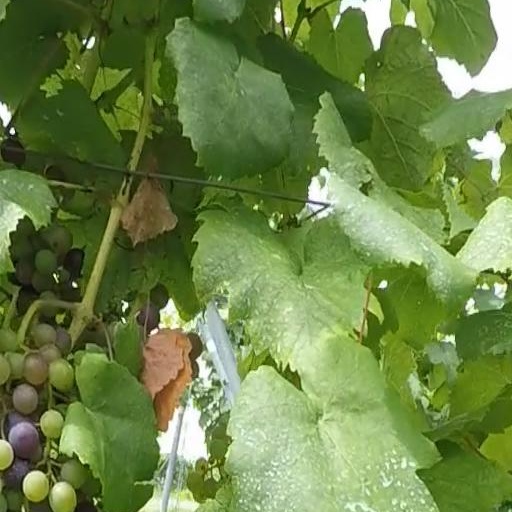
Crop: grape